Maerten Boelema de Stomme

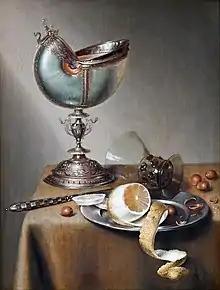
Still-Life with Nautilus Cup. Hallwyl Museum, Stockholm.

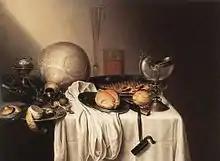
Still life with a "Bearded Man" crock and a nautilus shell cup

Maerten Boelema de Stomme (1611 in Leeuwarden – after 1644 in Haarlem), was a Dutch Golden Age painter.